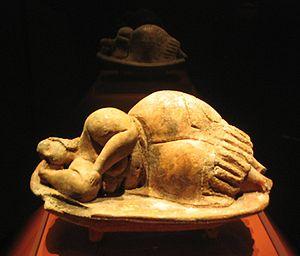
Les expressions modernes Déesse mère ou Grande Déesse ou encore déesse primordiale font référence à divers cultes qui auraient été rendus à une « mère universelle » du Paléolithique à aujourd’hui.